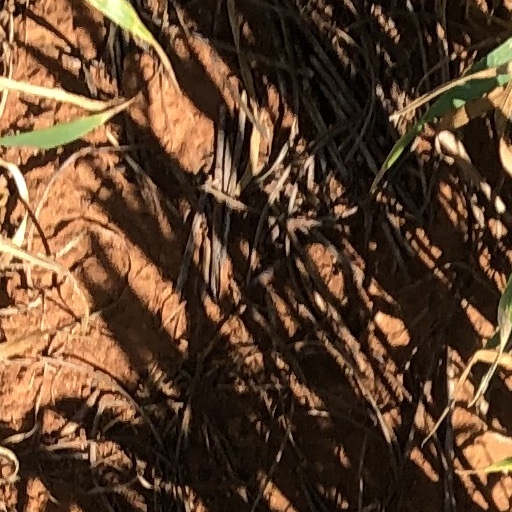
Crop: wheat